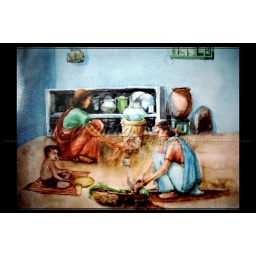
inside kitchen in village- water color